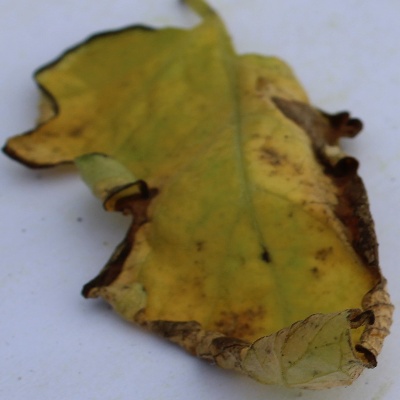
Crop: Tomato
Condition: septoria leaf spot